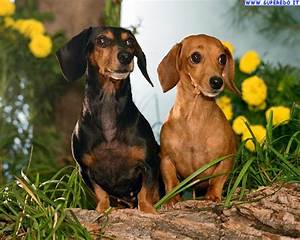
Label: dog